Maxillary central incisor

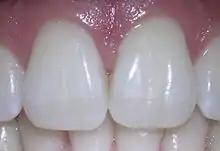
Close up front view

Contact with adjacent teeth in the same arch is referred to as interproximal contacts. The maxillary central incisors are one of only two types of teeth which has an interproximal contact with itself. The other type of teeth is the mandibular central incisors. In usually preferred and healthy states, the central incisors touch in the incisal third of the teeth. On the other hand, the contact between the central incisor and the lateral incisor is nearer the gingiva at the location between the incisal and middle thirds of the tooth's crown.